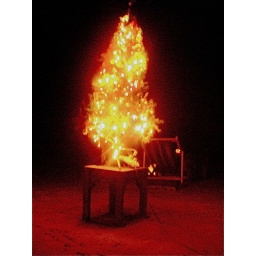
A Christmas tree on a beach in Hua Hin, Thaialnd.